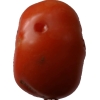
Label: tomato